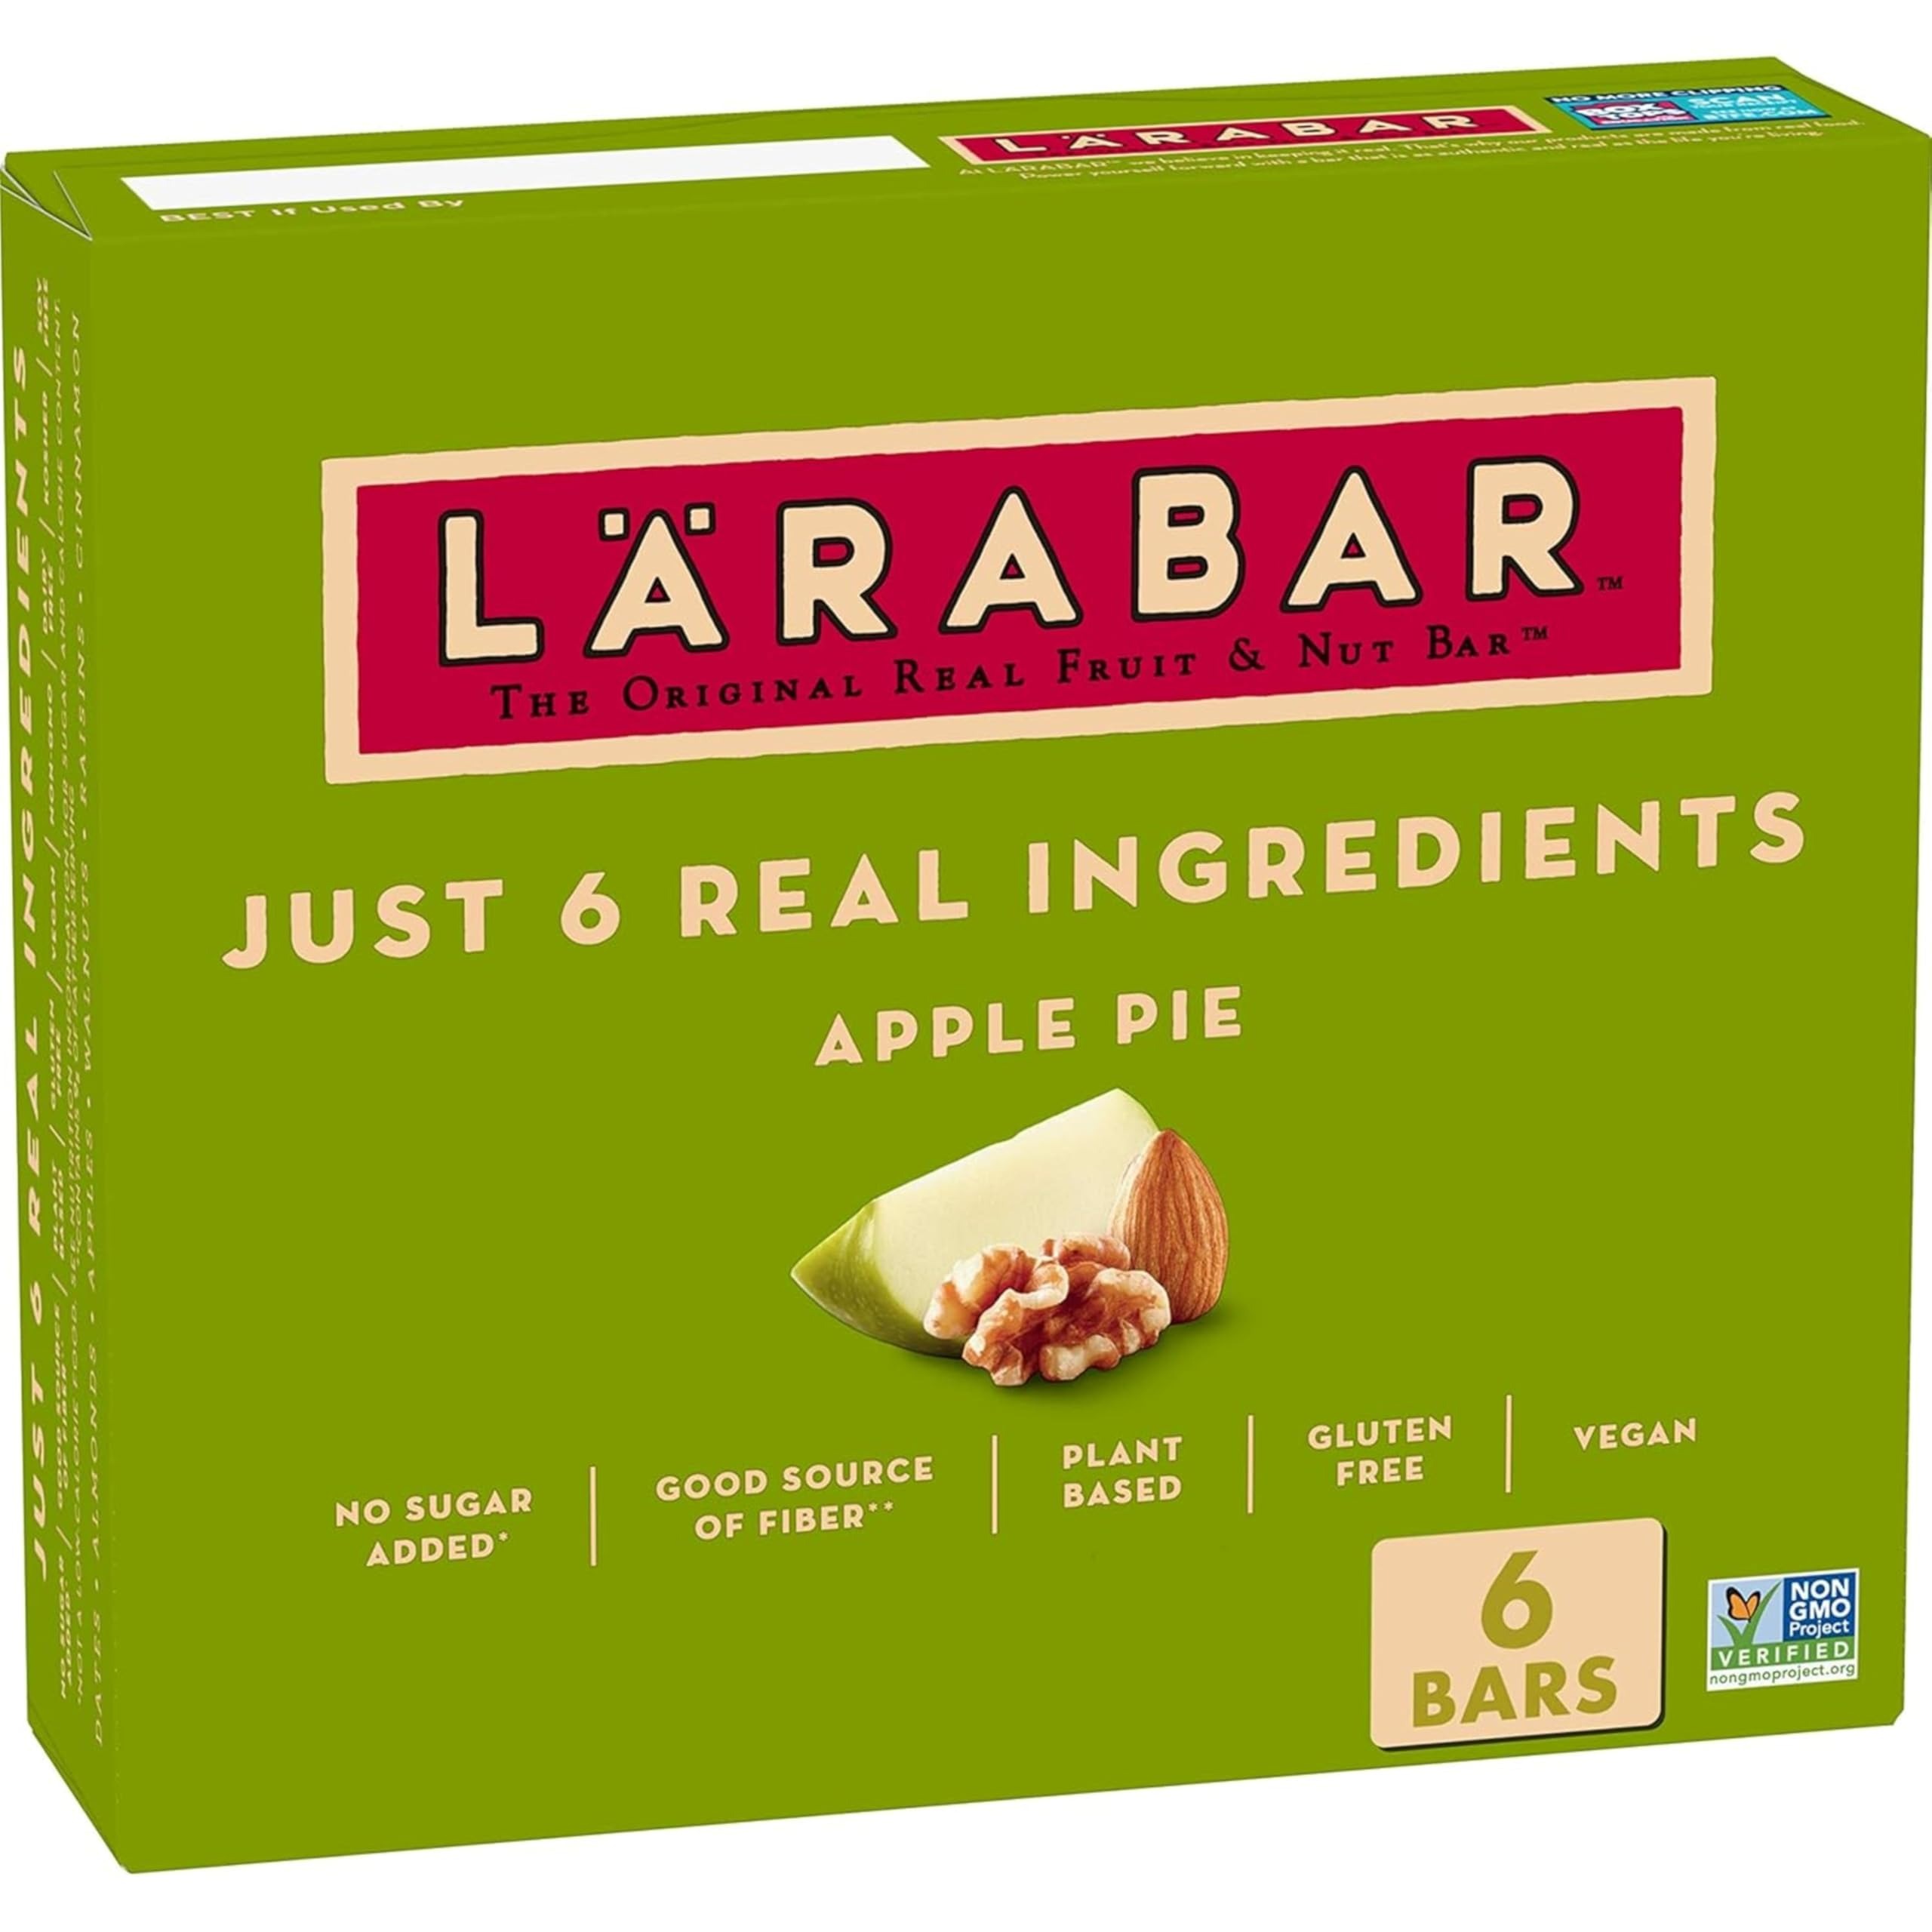
Item Name: Larabar Apple Pie, Gluten Free Vegan Fruit & Nut Bars, 1.6 oz bars, 6 ct
Bullet Point 1: HEALTHY SNACKING: With 100% real ingredients and no artificial sweeteners, you can Raise A Bar to what you love; Larabar makes simple healthy snacks you can feel good about eating
Bullet Point 2: MADE FROM SIX SIMPLE INGREDIENTS: Larabar Apple Pie is made from just six simple ingredients: dates, almonds, apples, walnuts, raisins and cinnamon
Bullet Point 3: PLANT BASED CLEAN EATING MADE SIMPLE: Vegan, Gluten Free, Dairy Free, Kosher, Soy Free, Non-GMO, and a Good Source of Fiber
Bullet Point 4: HEALTHY INDULGENCE: Conveniently wrapped and great for packing on the go, Larabar is perfect for anything from a morning treat to an afternoon snack
Bullet Point 5: CONTAINS: 1.6 oz bars, six ct
Value: 9.6
Unit: Ounce

Price: 6.975